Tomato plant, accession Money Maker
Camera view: vertical (180 deg); turntable rotation: 150 degrees
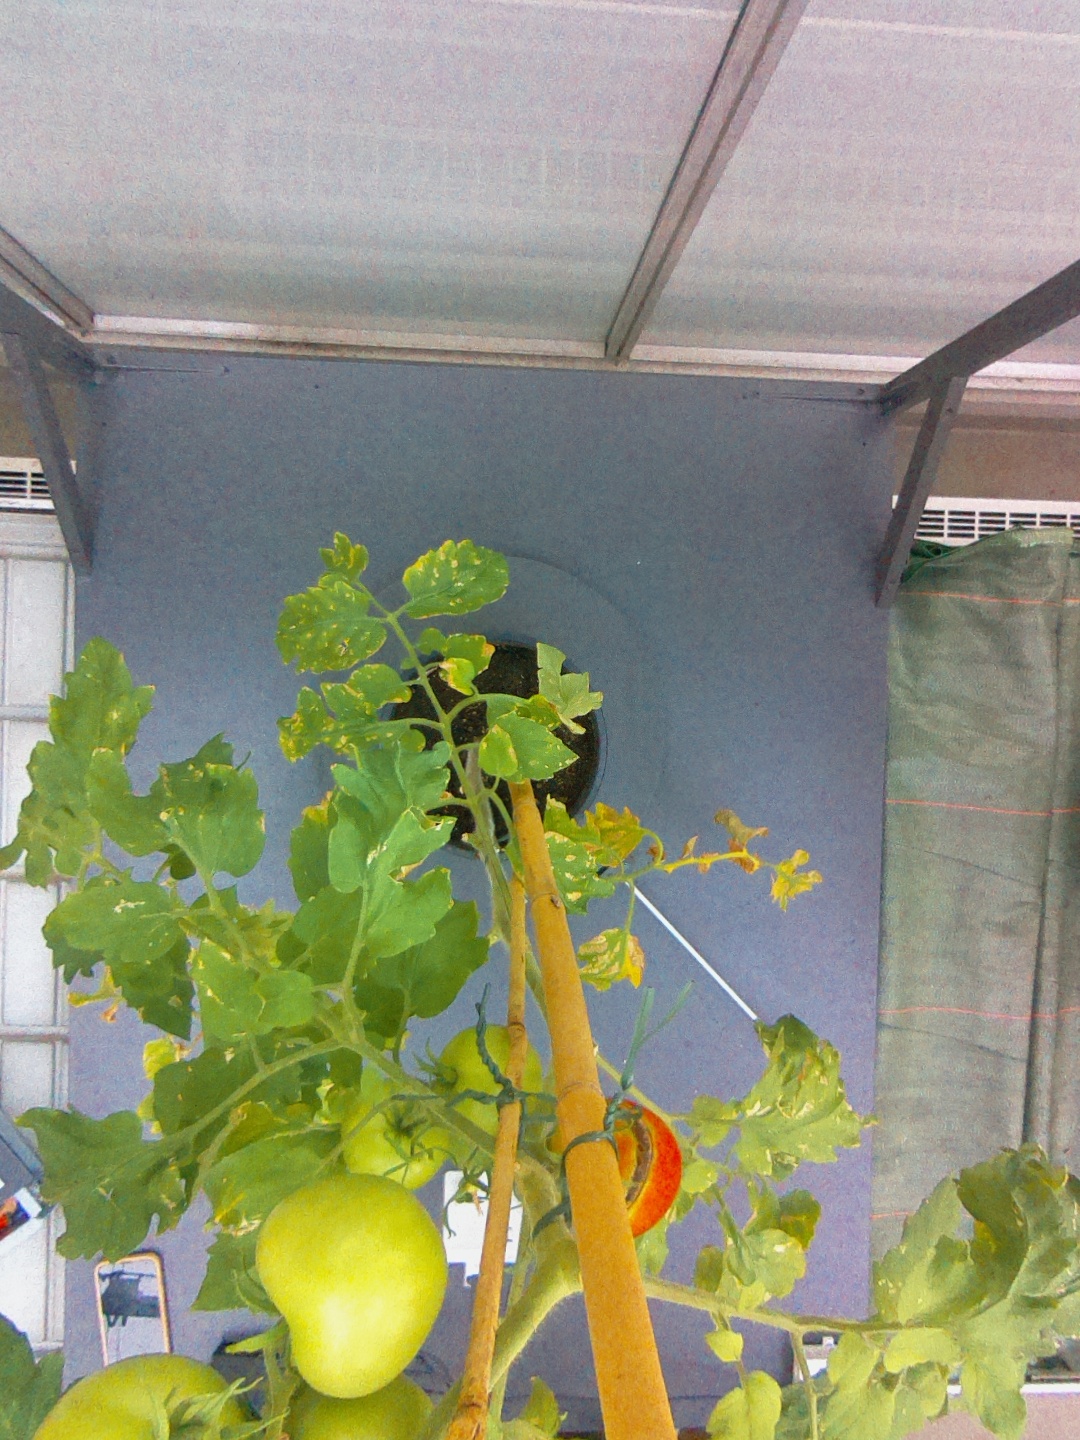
BBCH growth stage 72: 20%-30% of final fruit size